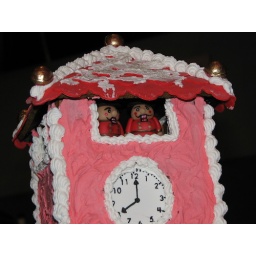
nutcrackers in clock tower